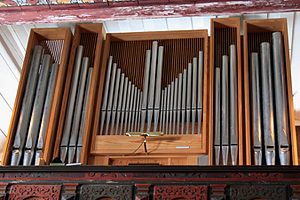
Røldal stavkirke / Orglet
Orgelprospektet i Røldal kirke.
Røldal stavkirke er en stavkirke fra 1200-tallet i bygden Røldal i Odda kommune, Vestland fylke, Hardanger i Norge. Den er nævnt i skriftlige kilder fra 1462. Man kommer til stedet via E134.